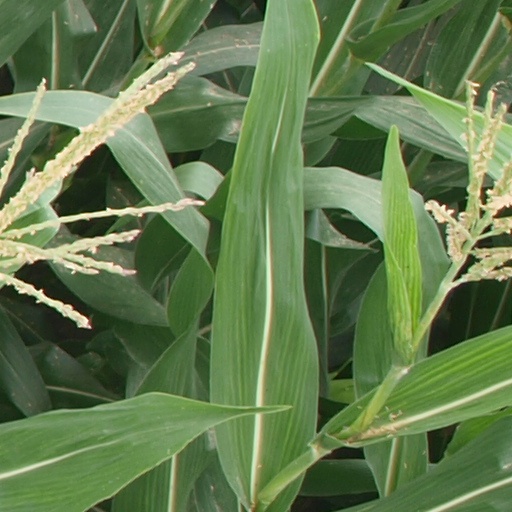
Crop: maize; corn